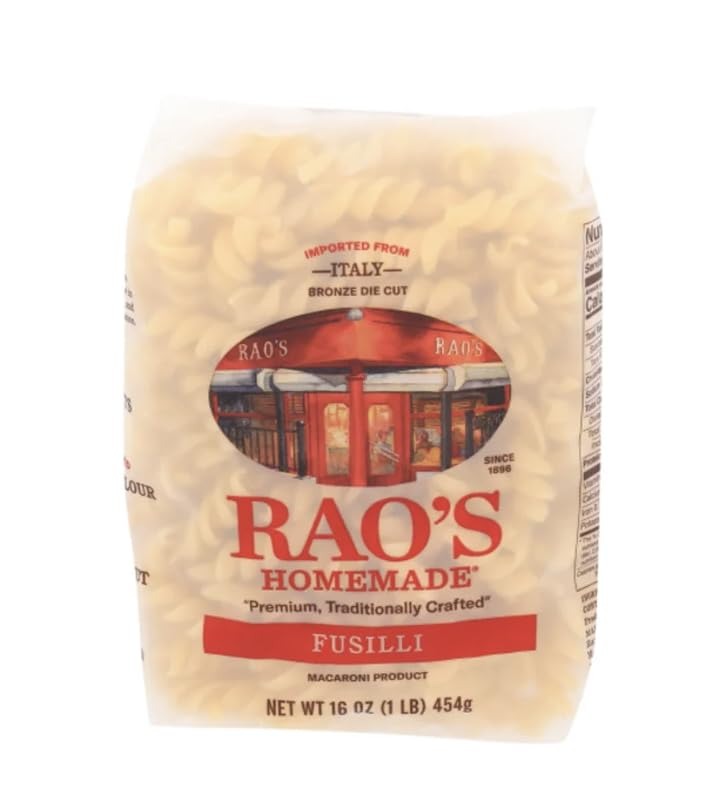
Item Name: Rao's Homemade Premium, Traditionally Crafted Fusilli Pasta 16 OZ (1 LB)
Value: 16.0
Unit: Fl Oz

Price: 3.29